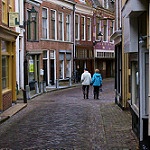
Label: street